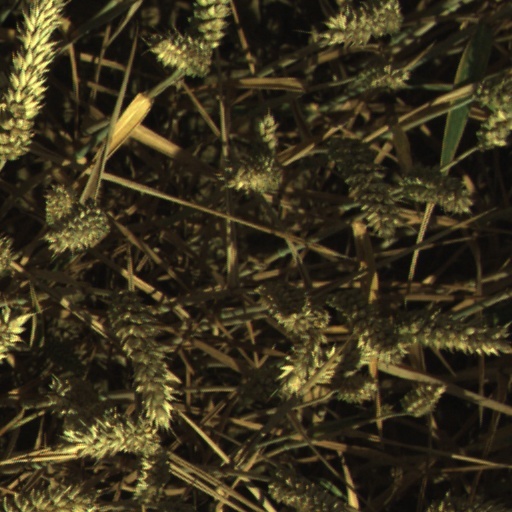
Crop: wheat